WMYM

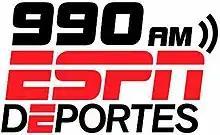
Logo as an ESPN Deportes affiliate

The station discontinued its Radio Disney affiliation and went silent on June 2, 2015. WMYM returned to the air in mid-July 2015, at the latest, and switched to sports programming from ESPN Deportes Radio, which effectively continued Disney's programming of the station. WMYM served as the flagship station for ESPN Deportes Radio's programming.